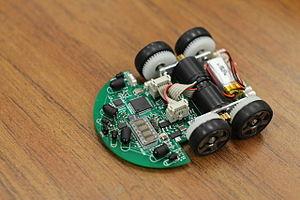
Une compétition de type micromouse est une compétition dans laquelle les compétiteurs doivent concevoir un petit robot devant se déplacer dans un labyrinthe.